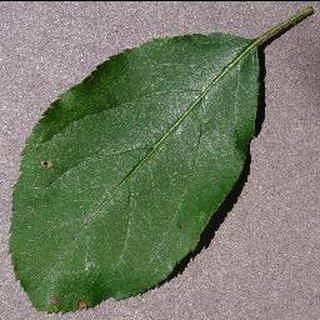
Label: apple_black_rot